Necromunda: Underhive Wars

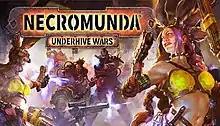

Necromunda: Underhive Wars is a 2020 tactical role-playing game video game developed by Rogue Factor and published by Focus Home Interactive. The game is based on Games Workshop's 1995 tabletop game "Necromunda". The game is set in the Warhammer 40,000 universe, and takes place on the mechanized planet of Necromunda, with the player controlling a gang of up to 5 who fight with other gangs for resources. "Necromunda: Underhive Wars" was released on 7 September 2020 for PlayStation 4, Xbox One and Microsoft Windows.